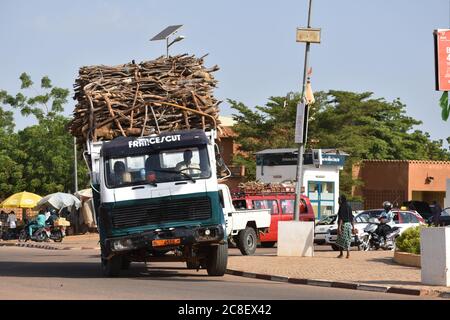
Gis naa fi benn ndaamar bu weex bu def ay matt yu baree bari ci kawam. Am na tamit ci ginnaawam ay ndaamar.